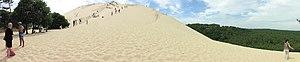
Panorama de la dune du Pilat (Gironde, France).
La dune du Pilat, parfois orthographiée à tort dune du Pyla ou encore dune de Pyla, située en bordure du massif forestier des Landes de Gascogne sur la côte d'Argent à l'entrée du bassin d'Arcachon, en France, est la plus haute dune d’Europe.